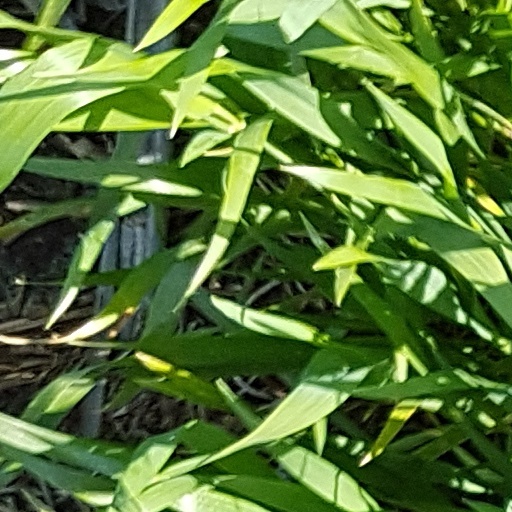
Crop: wheat